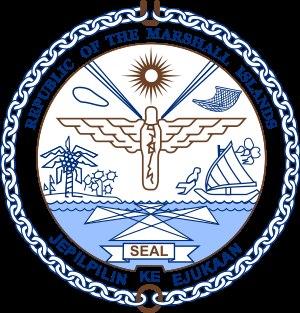
Le sceau des Îles Marshall sont de forme ronde. Un anneau rouge entoure une frange blanche et champ central d'azur qui sert de fond aux images du blason. Sur le champ d'azur, on peut voir un oiseau typique des îles. Derrière l'oiseau, on peut voir deux îles, une d'elles possède un palmier. Dans la partie inférieure, figure une carte marine.